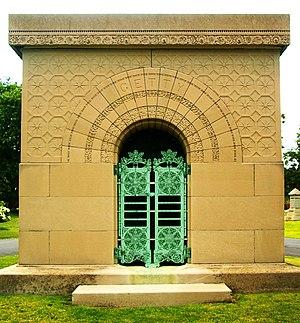
Le cimetière de Graceland est un cimetière de la ville de Chicago fondé en 1860.